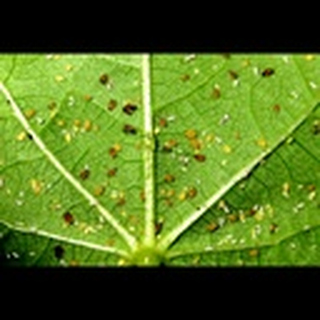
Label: cotton_aphids